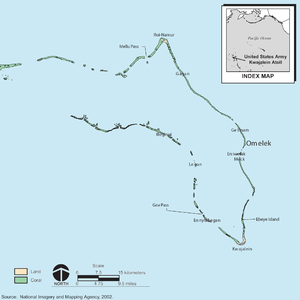
Les îles Omelek font partie de l'atoll de Kwajalein, Îles Marshall. Elles ont une superficie globale de 3,2 hectares, la majeure partie sur l'île principale Omelek.